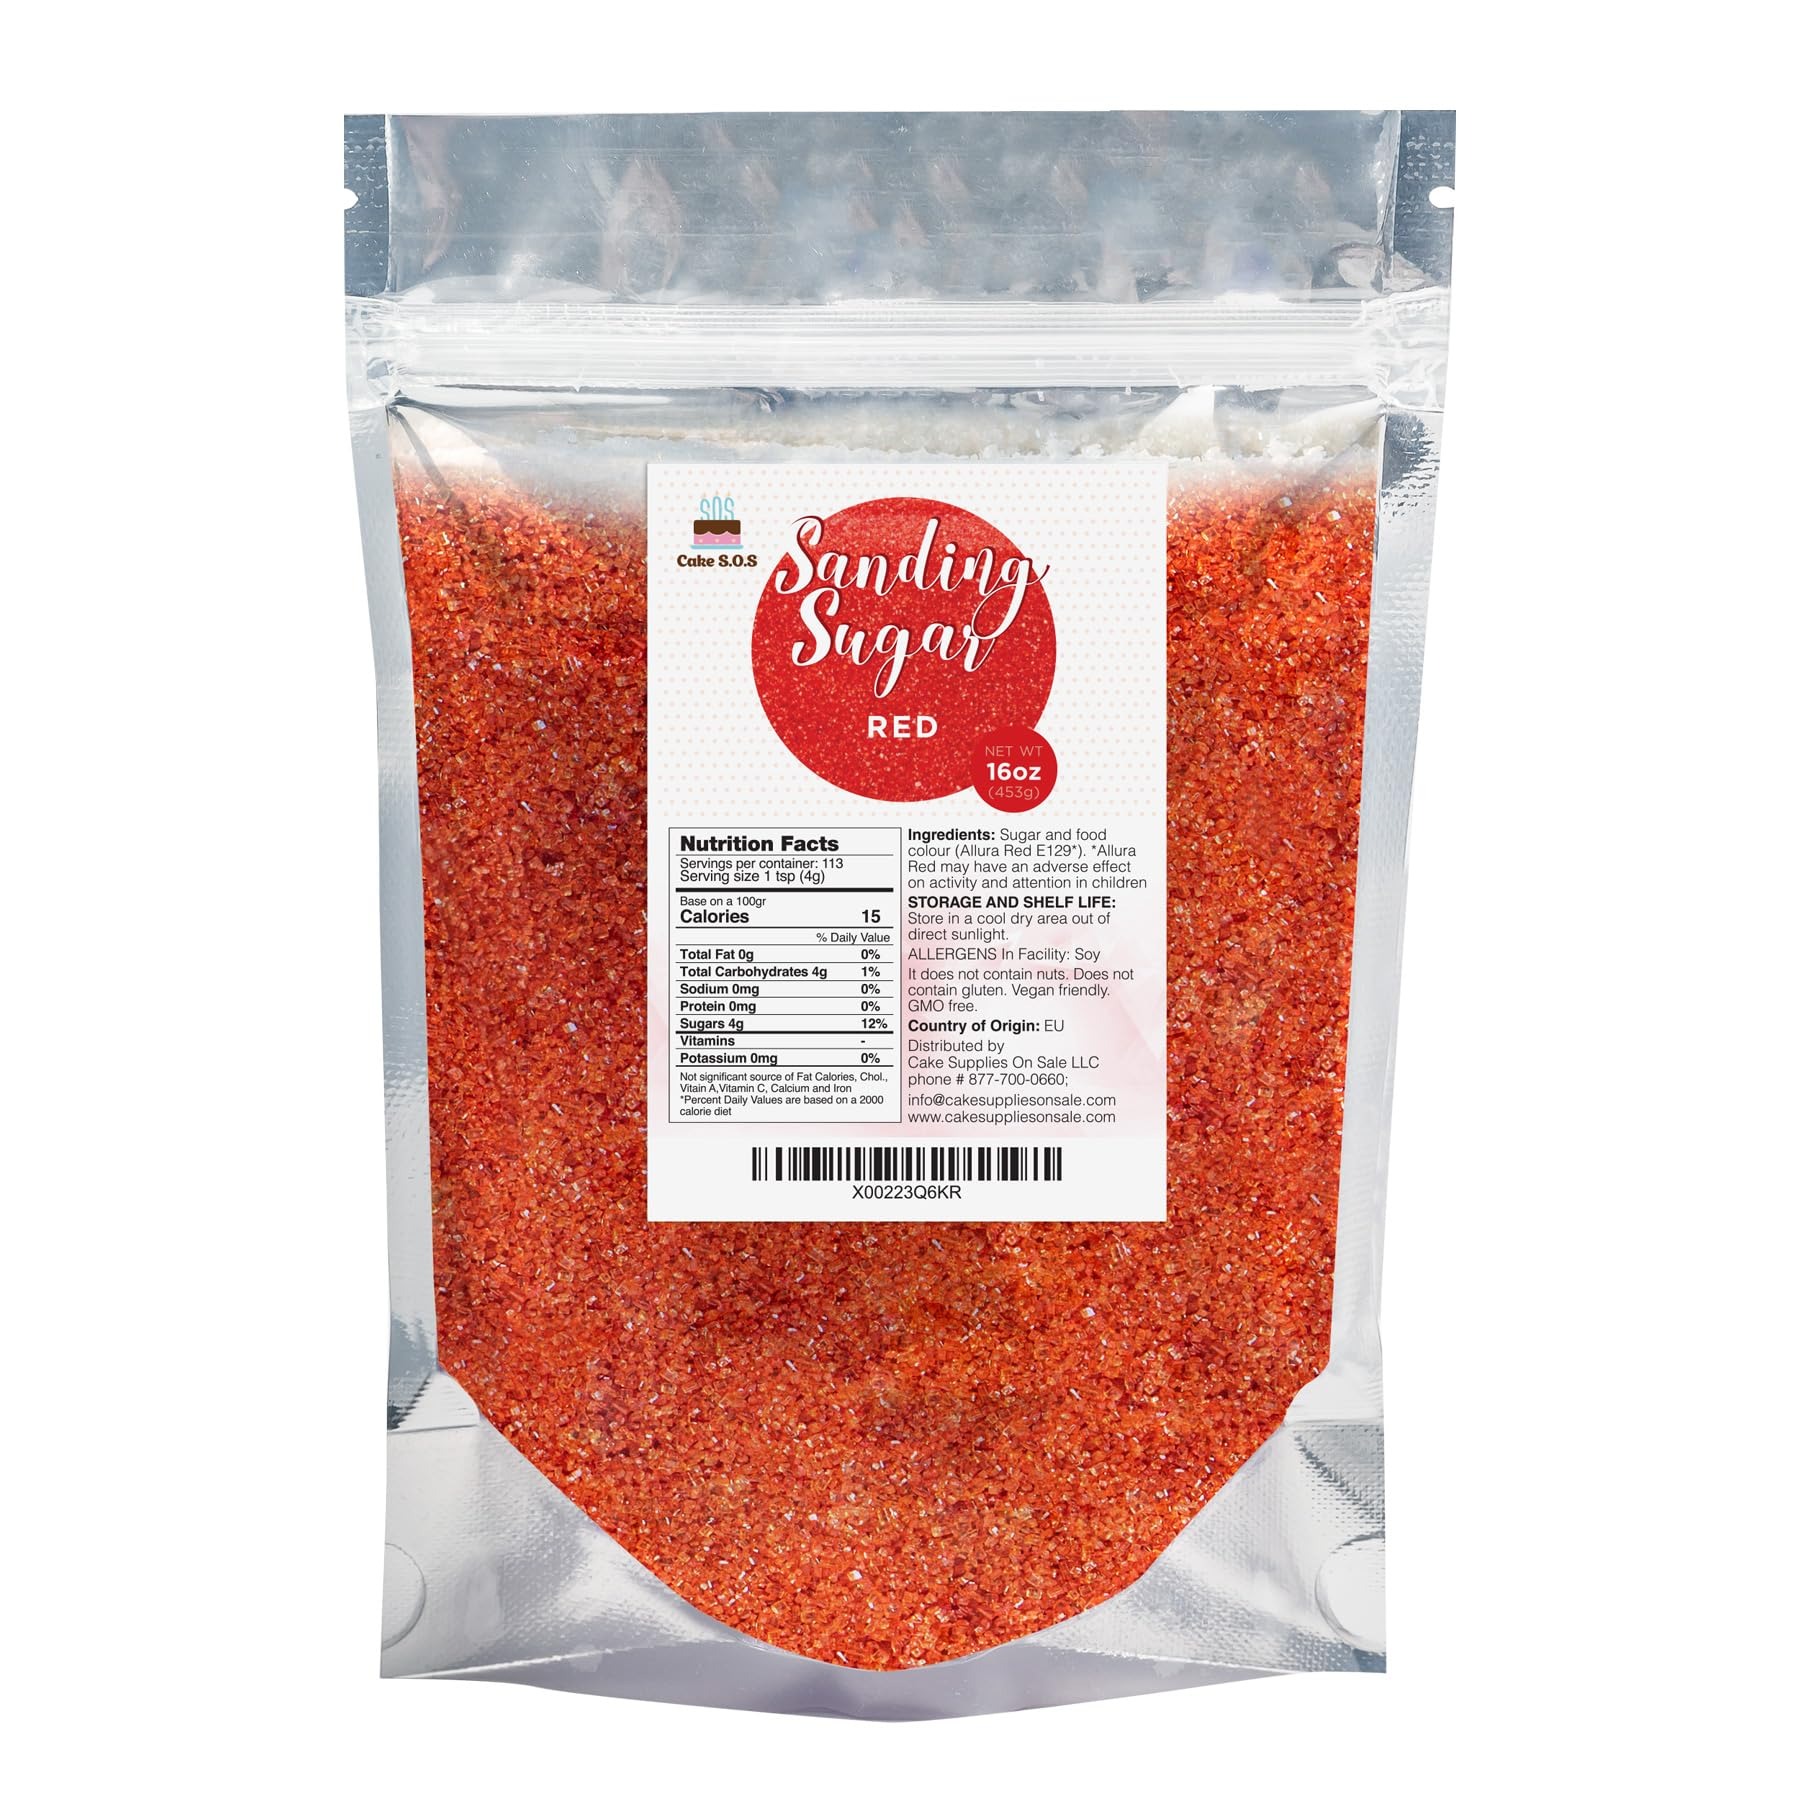
Item Name: Sanding Sugar Red 16 Oz
Bullet Point 1: Sanding sugar is a wonderful ingredient for giving your baked goods and desserts a delightful crunch and a sparkling, decorative finish. Its larger crystals reflect light, creating a visually appealing texture while offering a subtle sweetness.
Bullet Point 2: Whether you're sprinkling it on cookies, cupcakes, donuts, or even using it to garnish beverages, sanding sugar is a versatile and easy way to elevate the appearance and taste of your treats.
Bullet Point 3: Sanding sugar is a special type of sugar with large, coarse granules and a shiny, polished appearance that holds its sparkly look even under baking heat.
Bullet Point 4: The beautiful color and shimmer makes this easy to use sanding sugar a must-have for home or professional bakers and decorators.
Bullet Point 5: Ingredients: Pure Cane Sugar, Food Coloring Red. It does not contain nuts. It does not contain gluten. Vegan friendly. GMO-free. STORAGE: Store in a cool dry area out of direct sunlight.
Bullet Point 6: Country of Origin: EU. Net Weight: 16 Oz.
Product Description: Sanding Sugar Red 16 Oz. Ingredients: Pure Cane Sugar, Food Coloring Red. STORAGE: Store in a cool dry area out of direct sunlight. It does not contain nuts. It does not contain gluten. Vegan friendly. GMO-free. Country of Origin: EU. Net Weight: 16 Oz.
Value: 16.0
Unit: Ounce

Price: 9.99